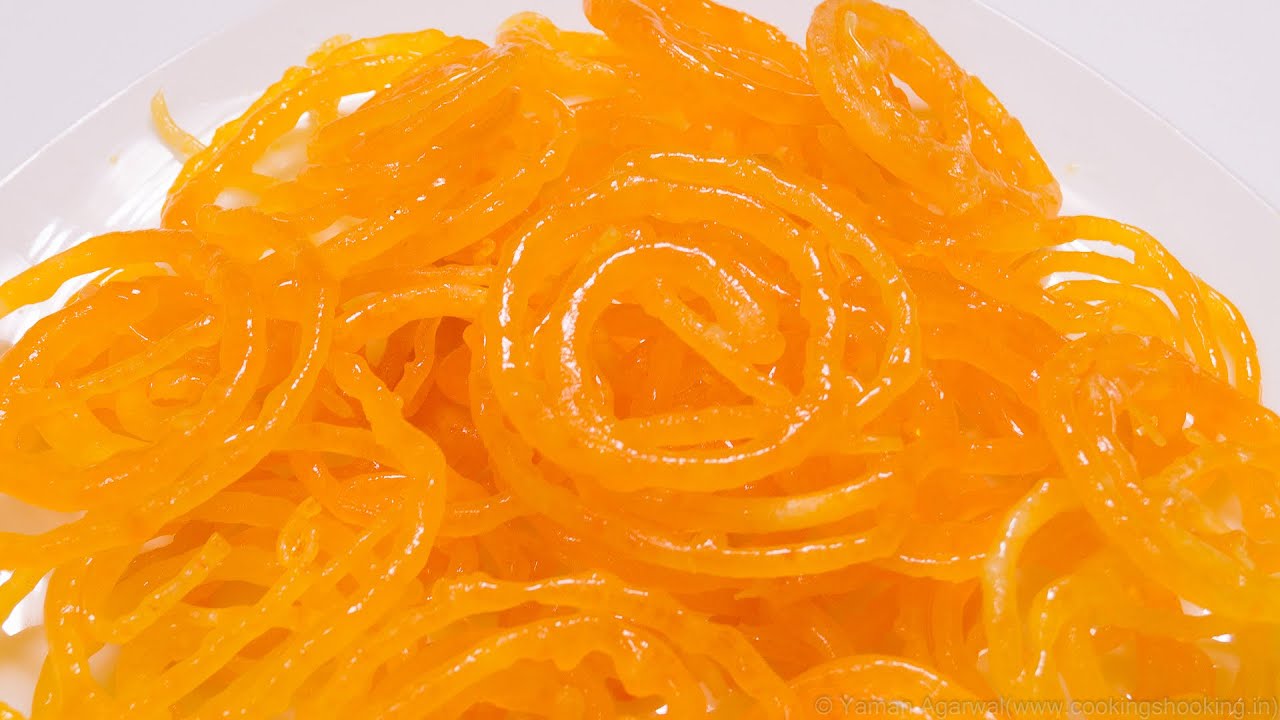
Dish: jalebi